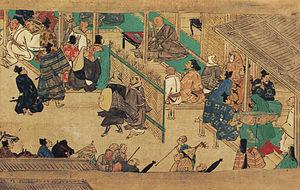
Honen shonin eden (biographie illustrée du révérend Honen) - Version du Chion-in - Prêche public
Cette page concerne l'année 1175 du calendrier julien.
La Biographie illustrée du révérend Hōnen désigne plusieurs emaki japonais réalisés à partir de la seconde moitié du XIIIᵉ siècle. Ils narrent la vie et les doctrines de Hōnen, un moine important qui fonda la première école du bouddhisme de la Terre pure au Japon.
L'époque de Kamakura est l'une des 14 subdivisions traditionnelles de l'histoire du Japon. Cette période, qui commence en 1185 et s'achève en 1333, est placée sous l'autorité politique du shogunat de Kamakura. Elles constitue la première partie du « Moyen Âge » de l'histoire japonaise, qui va jusqu'à la fin du XVIᵉ siècle.